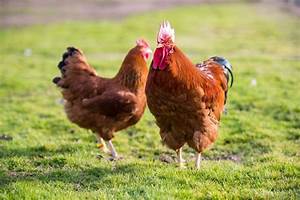
Label: gallina